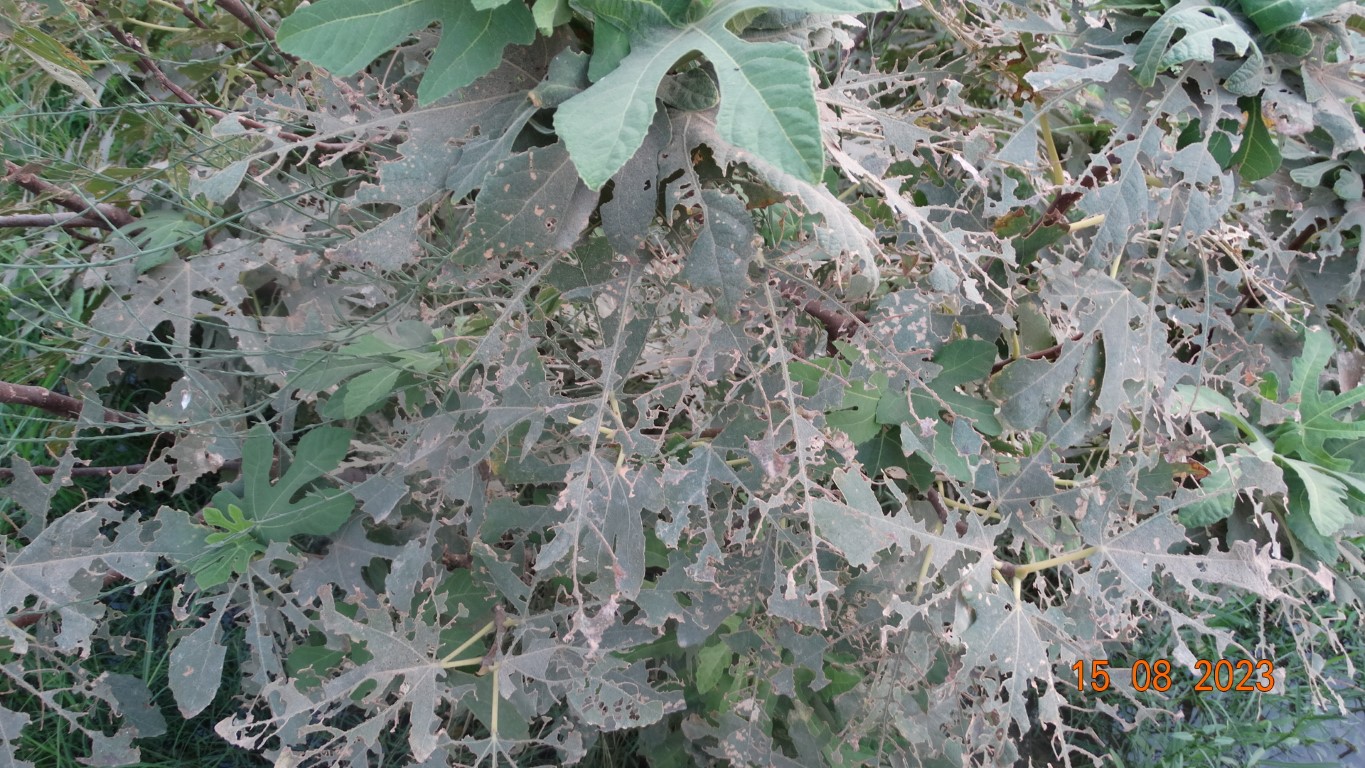
Label: infected